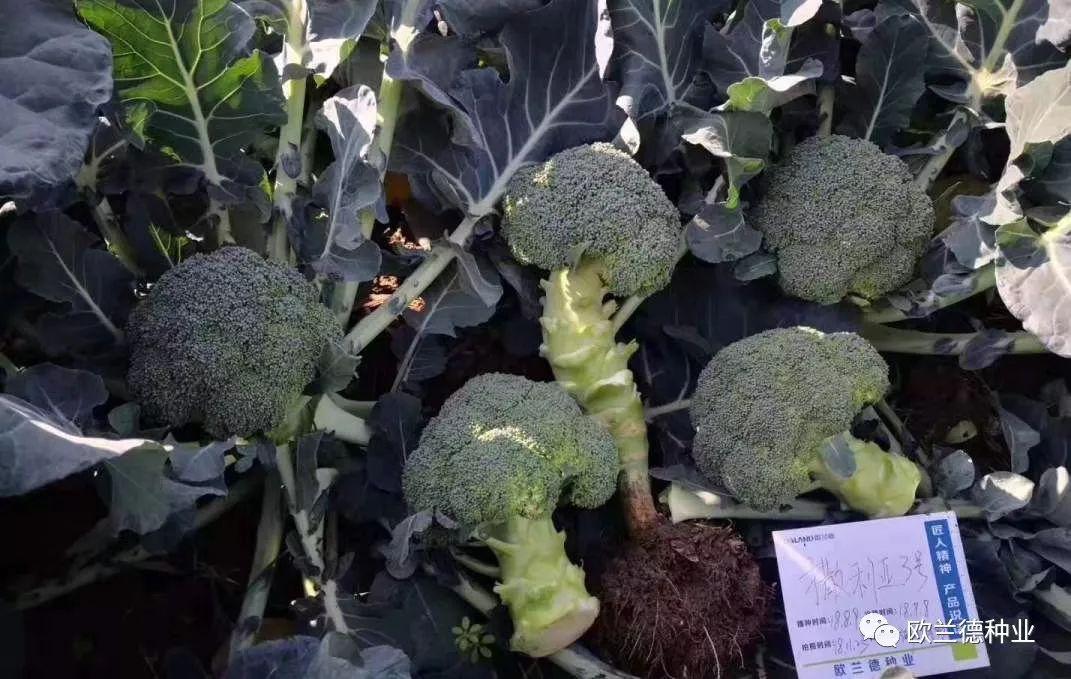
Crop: unknown
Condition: broccoli